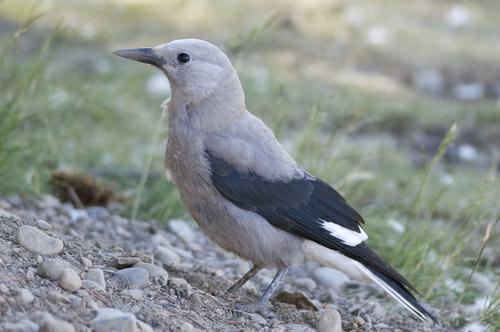
A photo of a clark nutcracker